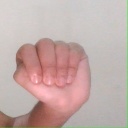
अक्षर: ठ